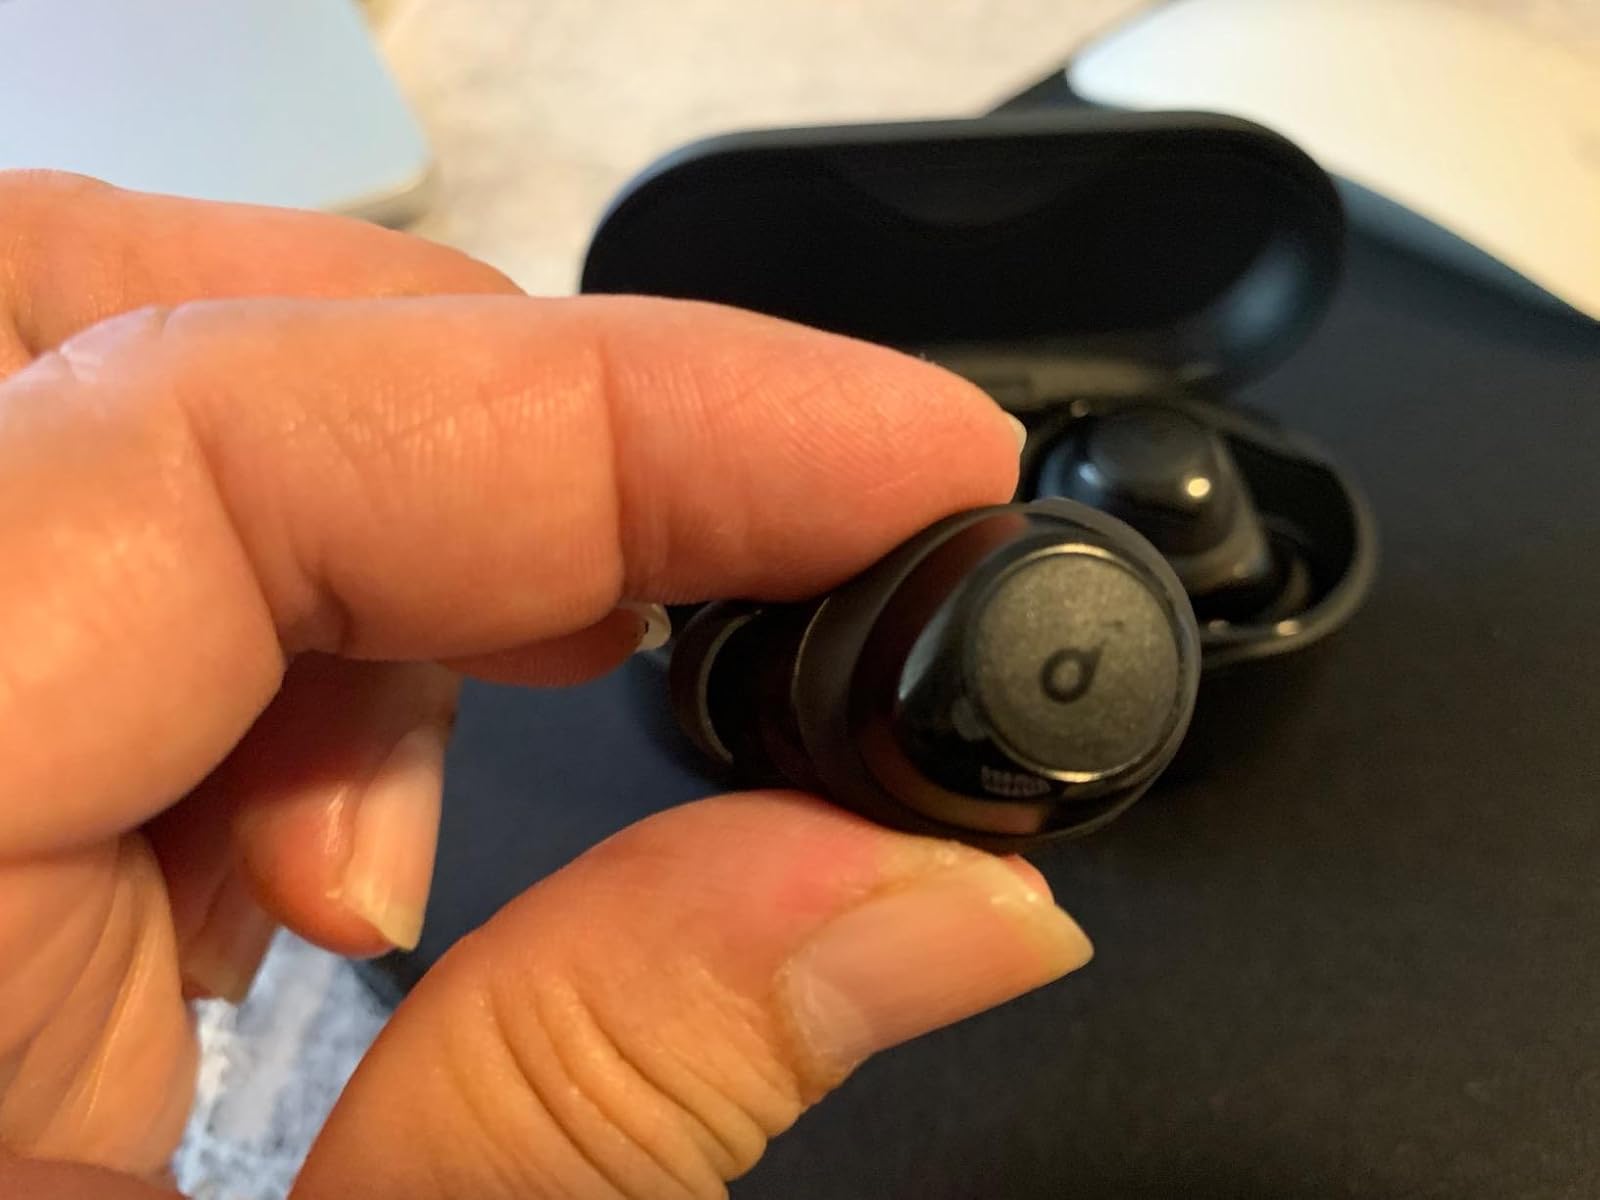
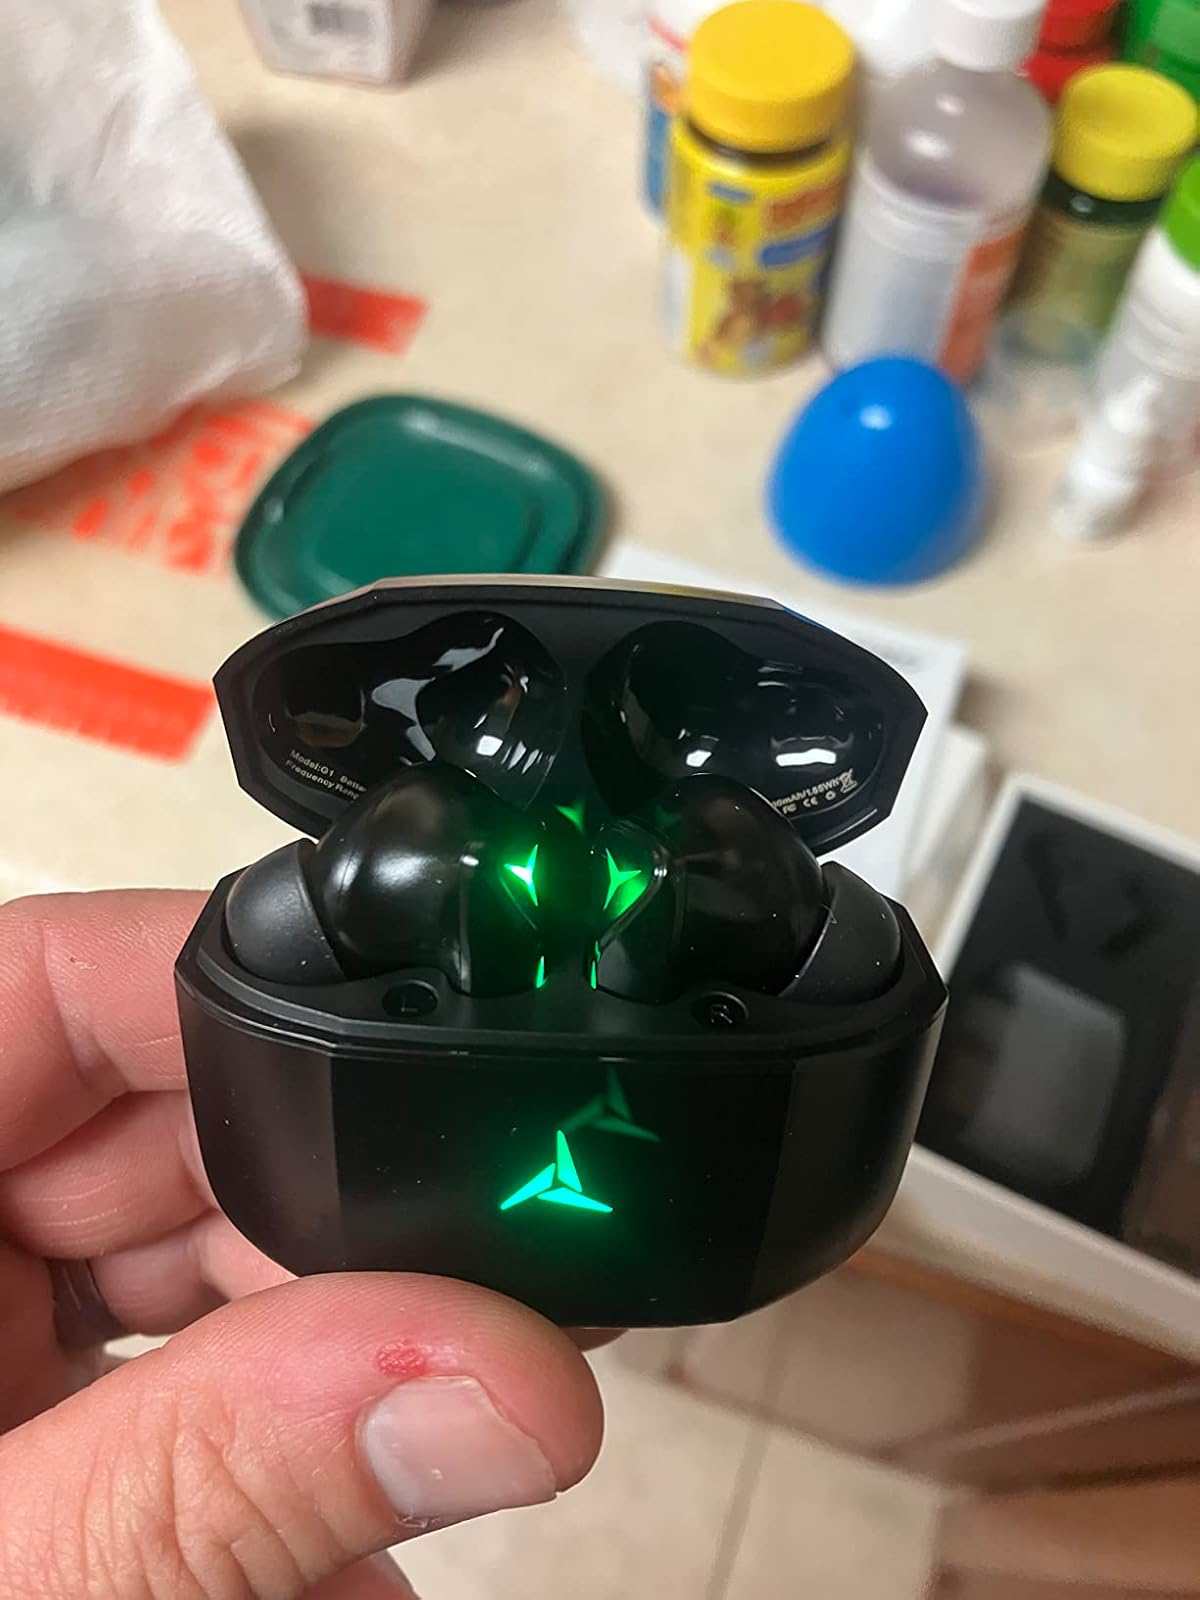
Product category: earbuds
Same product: no